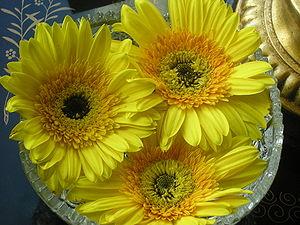
Gerbera est un genre de plantes de la famille des Asteraceae. Ses espèces sont souvent utilisées comme plantes ornementales, il a été nommé ainsi en hommage au naturaliste allemand Traugott Gerber, ami de Carl von Linné. Dans le langage des fleurs, la signification du gerbera est l'amour profond, les tendres pensées.